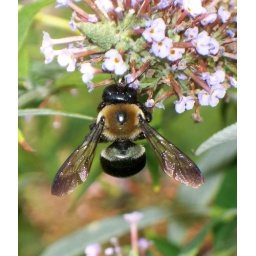
carpenter bee upon butterfly bush flower 2008